Ricasso

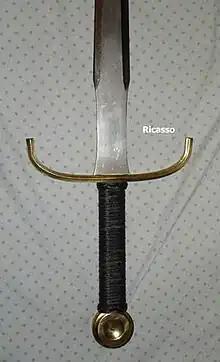
A modern hand-and-a-half sword with a short ricasso

A ricasso is an unsharpened length of blade just above the guard or handle on a knife, dagger, sword, or bayonet. Blades designed this way appear at many periods in history in many parts of the world and date back to at least the Bronze Age—essentially, as long as humans have shaped cutting tools from metals.